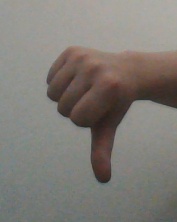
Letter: waw